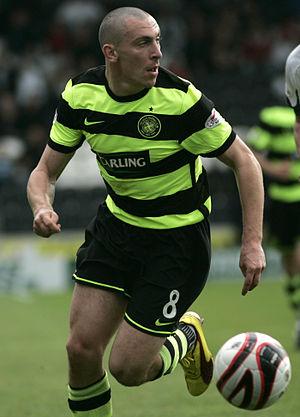
Le tableau d'honneur de l'équipe d'Écosse de football est une liste dressée par la Fédération écossaise de football qui célèbre ses joueurs qui ont atteint 50 sélections en équipe d'Écosse. Il a été lancé en février 1988, peu après que 11 joueurs avaient atteint ce nombre de sélections.